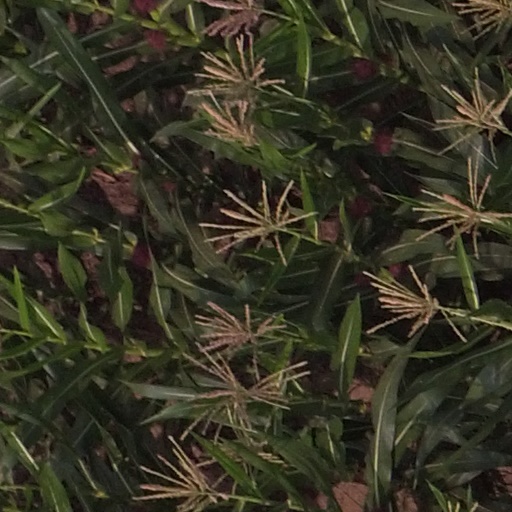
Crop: maize; corn